Scott-Lucas House

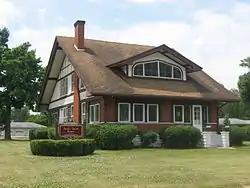
Scott-Lucas House, June 2012

Scott-Lucas House is a historic home located at Morocco, Newton County, Indiana. It was built in 1912, and is a -story, square, Bungalow / American Craftsman style brick dwelling. It features wood clapboard siding, half-timbering and stucco, and steeply pitched side-gable roof with dormer. It was restored in 2000 and is open as a house museum owned by the Newton County Historical Society.